Richard Verschoor

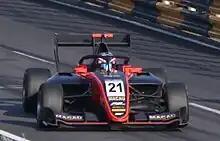
Verschoor at the 2019 Macau Grand Prix

Verschoor was announced to compete in the Macau Grand Prix for MP Motorsport. He finished fifth and four in qualifying and the qualification race. He overtook Robert Shwartzman and Christian Lundgaard for second and sat behind Jüri Vips. On lap 8 out of 15, Verschoor passed Vips and despite defending from him late in the race, Verschoor pressed on to win the Macau Grand Prix. In doing so, Verschoor become the first Dutch driver to win the Macau Grand Prix and the first rookie to win the event since Keisuke Kunimoto in the 2008 edition. After the race, Verschoor revealed that he raced with bent steering after he clouted the wall whilst taking the lead.